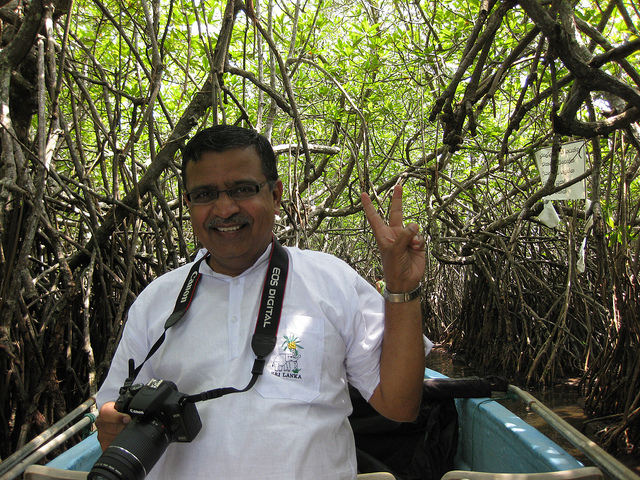
user: Given an image and a question. Answer the question in a short answer. Question: What model is this camera? Short Answer:
assistant: canon